Politics of Venezuela

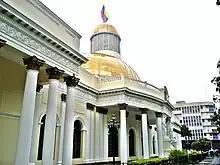
National Assembly building

United Socialist Party of Venezuela or PSUV – (Nicolás Maduro), partially recognized. Up to 60 countries, including United States and the European Union have recognized Juan Guaidó (MUD) as the President of Venezuela. As of 2021, the European Union no longer recognizes Juan Guaidó as interim president of Venezuela.